Romanos IV Diogenes

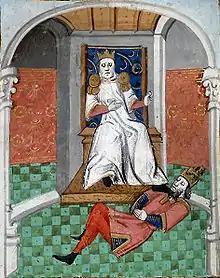
Alp Arslan humiliating Emperor Romanos IV. From a 15th-century illustrated French translation of Boccaccio's "De Casibus Virorum Illustrium".

Early in the spring of 1071, whilst conducting negotiations with Alp Arslan over Manzikert, Romanos marched at the head of a large army with the intent of recovering the fortress. It was soon evident that the army had a serious discipline problem, with soldiers regularly pillaging the area around their nightly camps. When Romanos attempted to enforce some stricter discipline, a whole regiment of German mercenaries mutinied, which the emperor only managed to control with the greatest difficulty. Believing that Alp Arslan was nowhere near Manzikert, he decided to divide his army. One part of the army he dispatched to attack Akhlat, at that time in possession of the Turks. Romanos himself advanced with the main body of the army on Manzikert, which he soon recaptured. At this point his advance guard met the Seljuk army, which was rapidly approaching Manzikert. Romanos ordered the forces attacking Akhlat to rejoin the army, but their portion of the army unexpectedly came across another large Turkish army, so Romanos' troops retreated toward Mesopotamia. Already understrength, Romanos' army was further weakened when his Uzes mercenaries deserted to the Turks. Arslan had no desire to take on the Byzantine army, so he proposed a peace treaty with favourable terms for Romanos.